Helge Miettunen

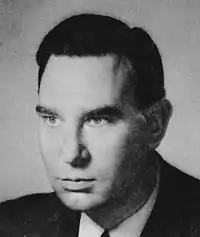
Finnish film professional

Helge Leonard Miettunen (9 September 1916 – 21 June 1986) was a Finnish writer, media executive and politician, born in Vaasa. He was a Member of the Parliament of Finland from 1951 to 1958, representing the People's Party of Finland.